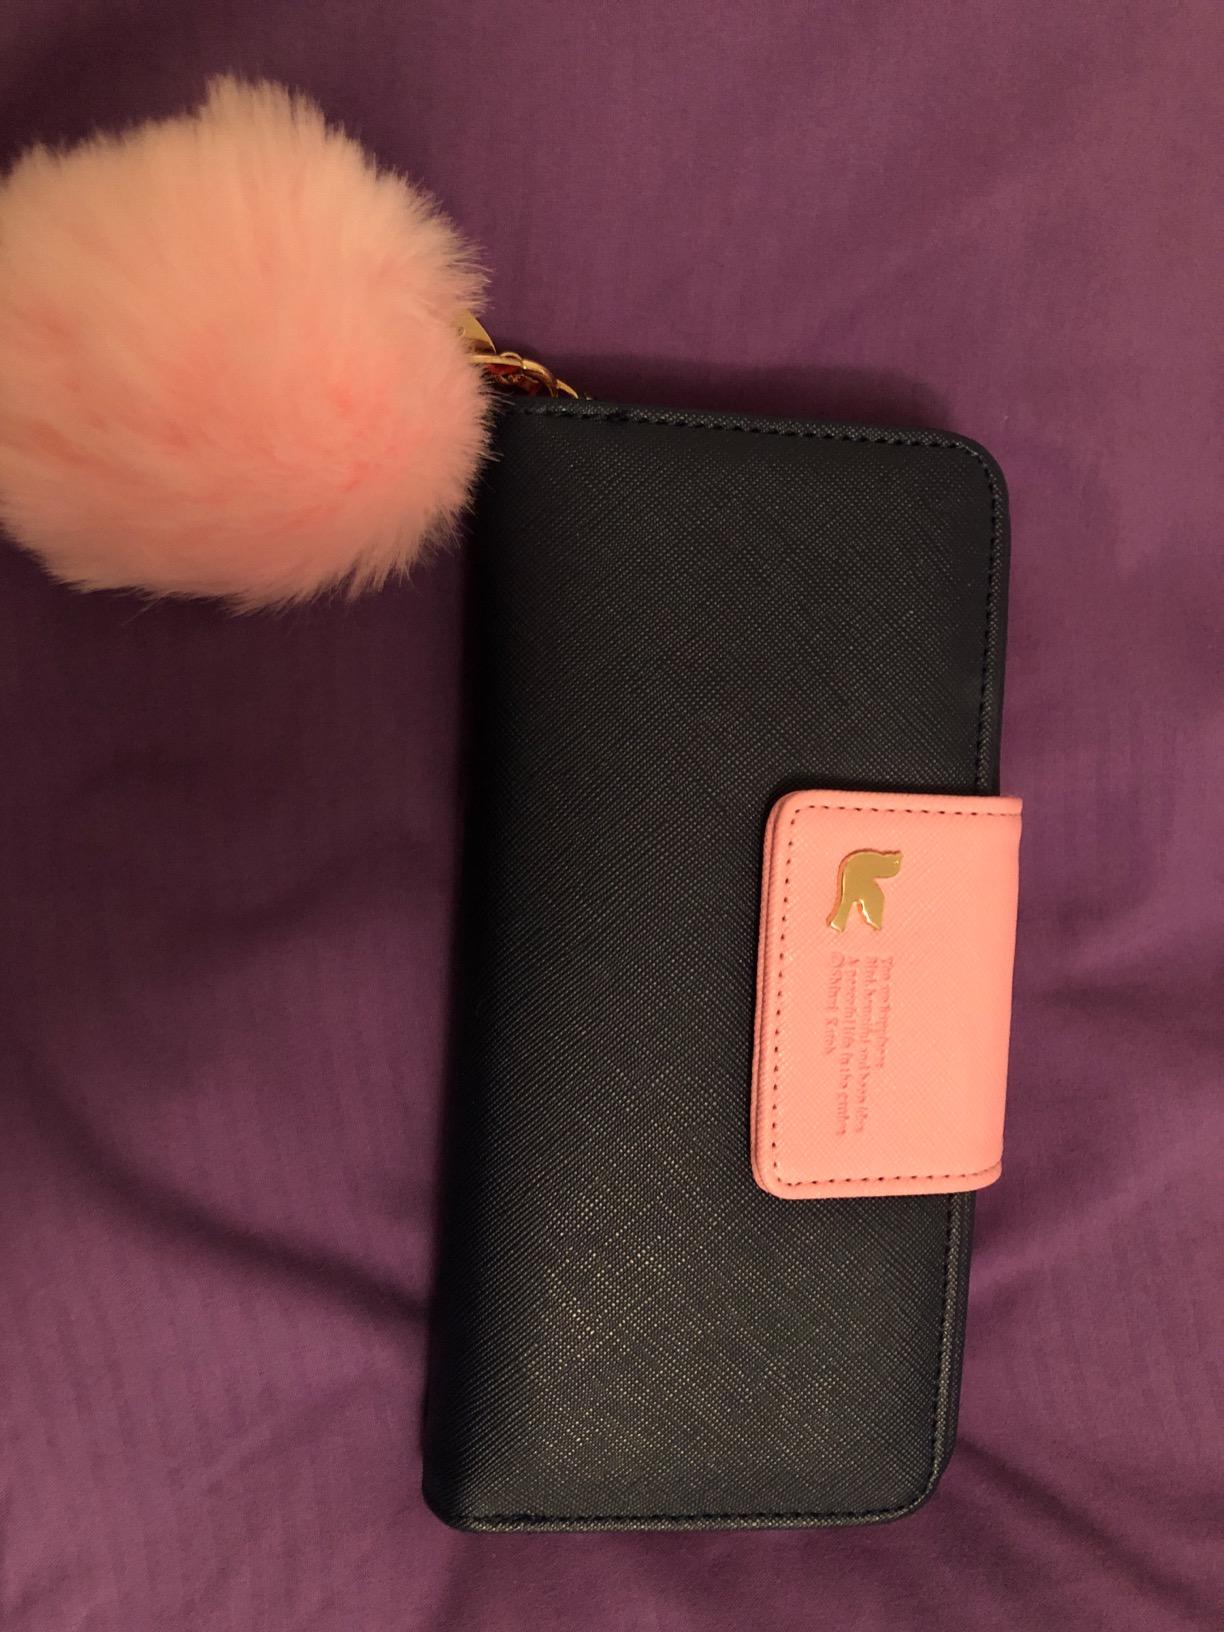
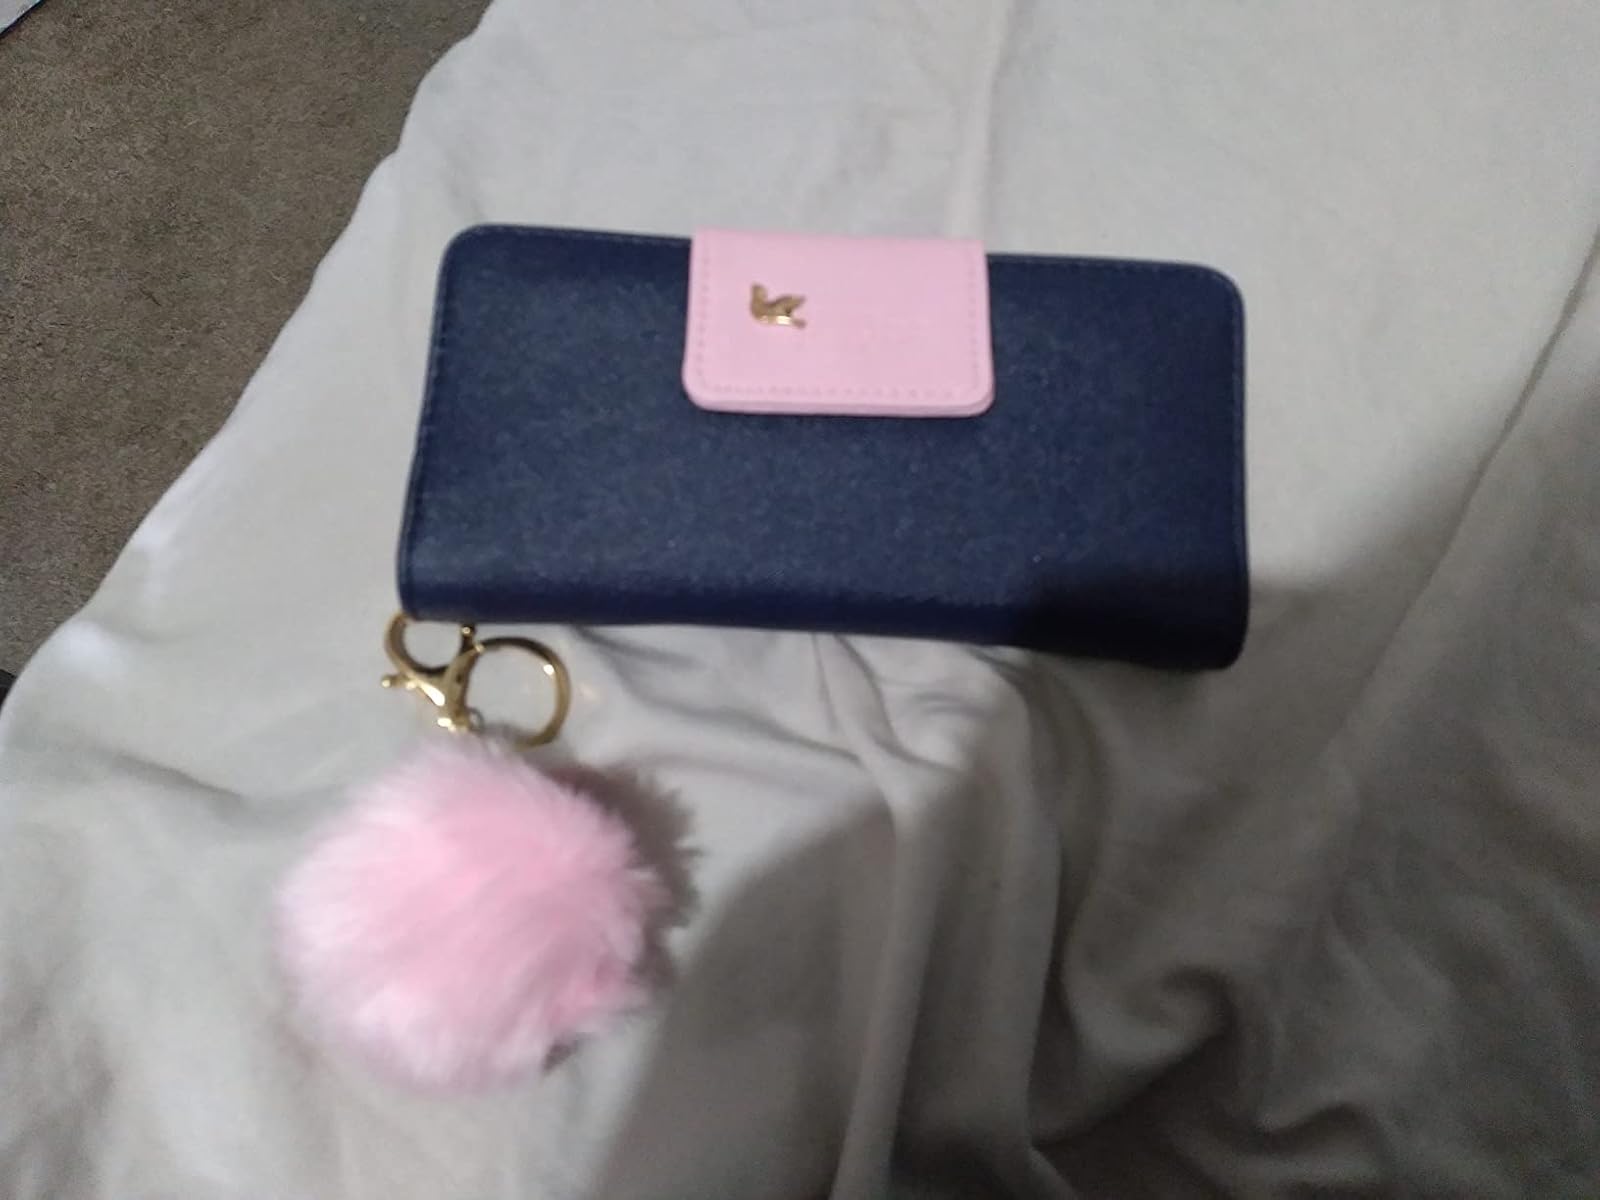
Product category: accessories_handbag
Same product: yes